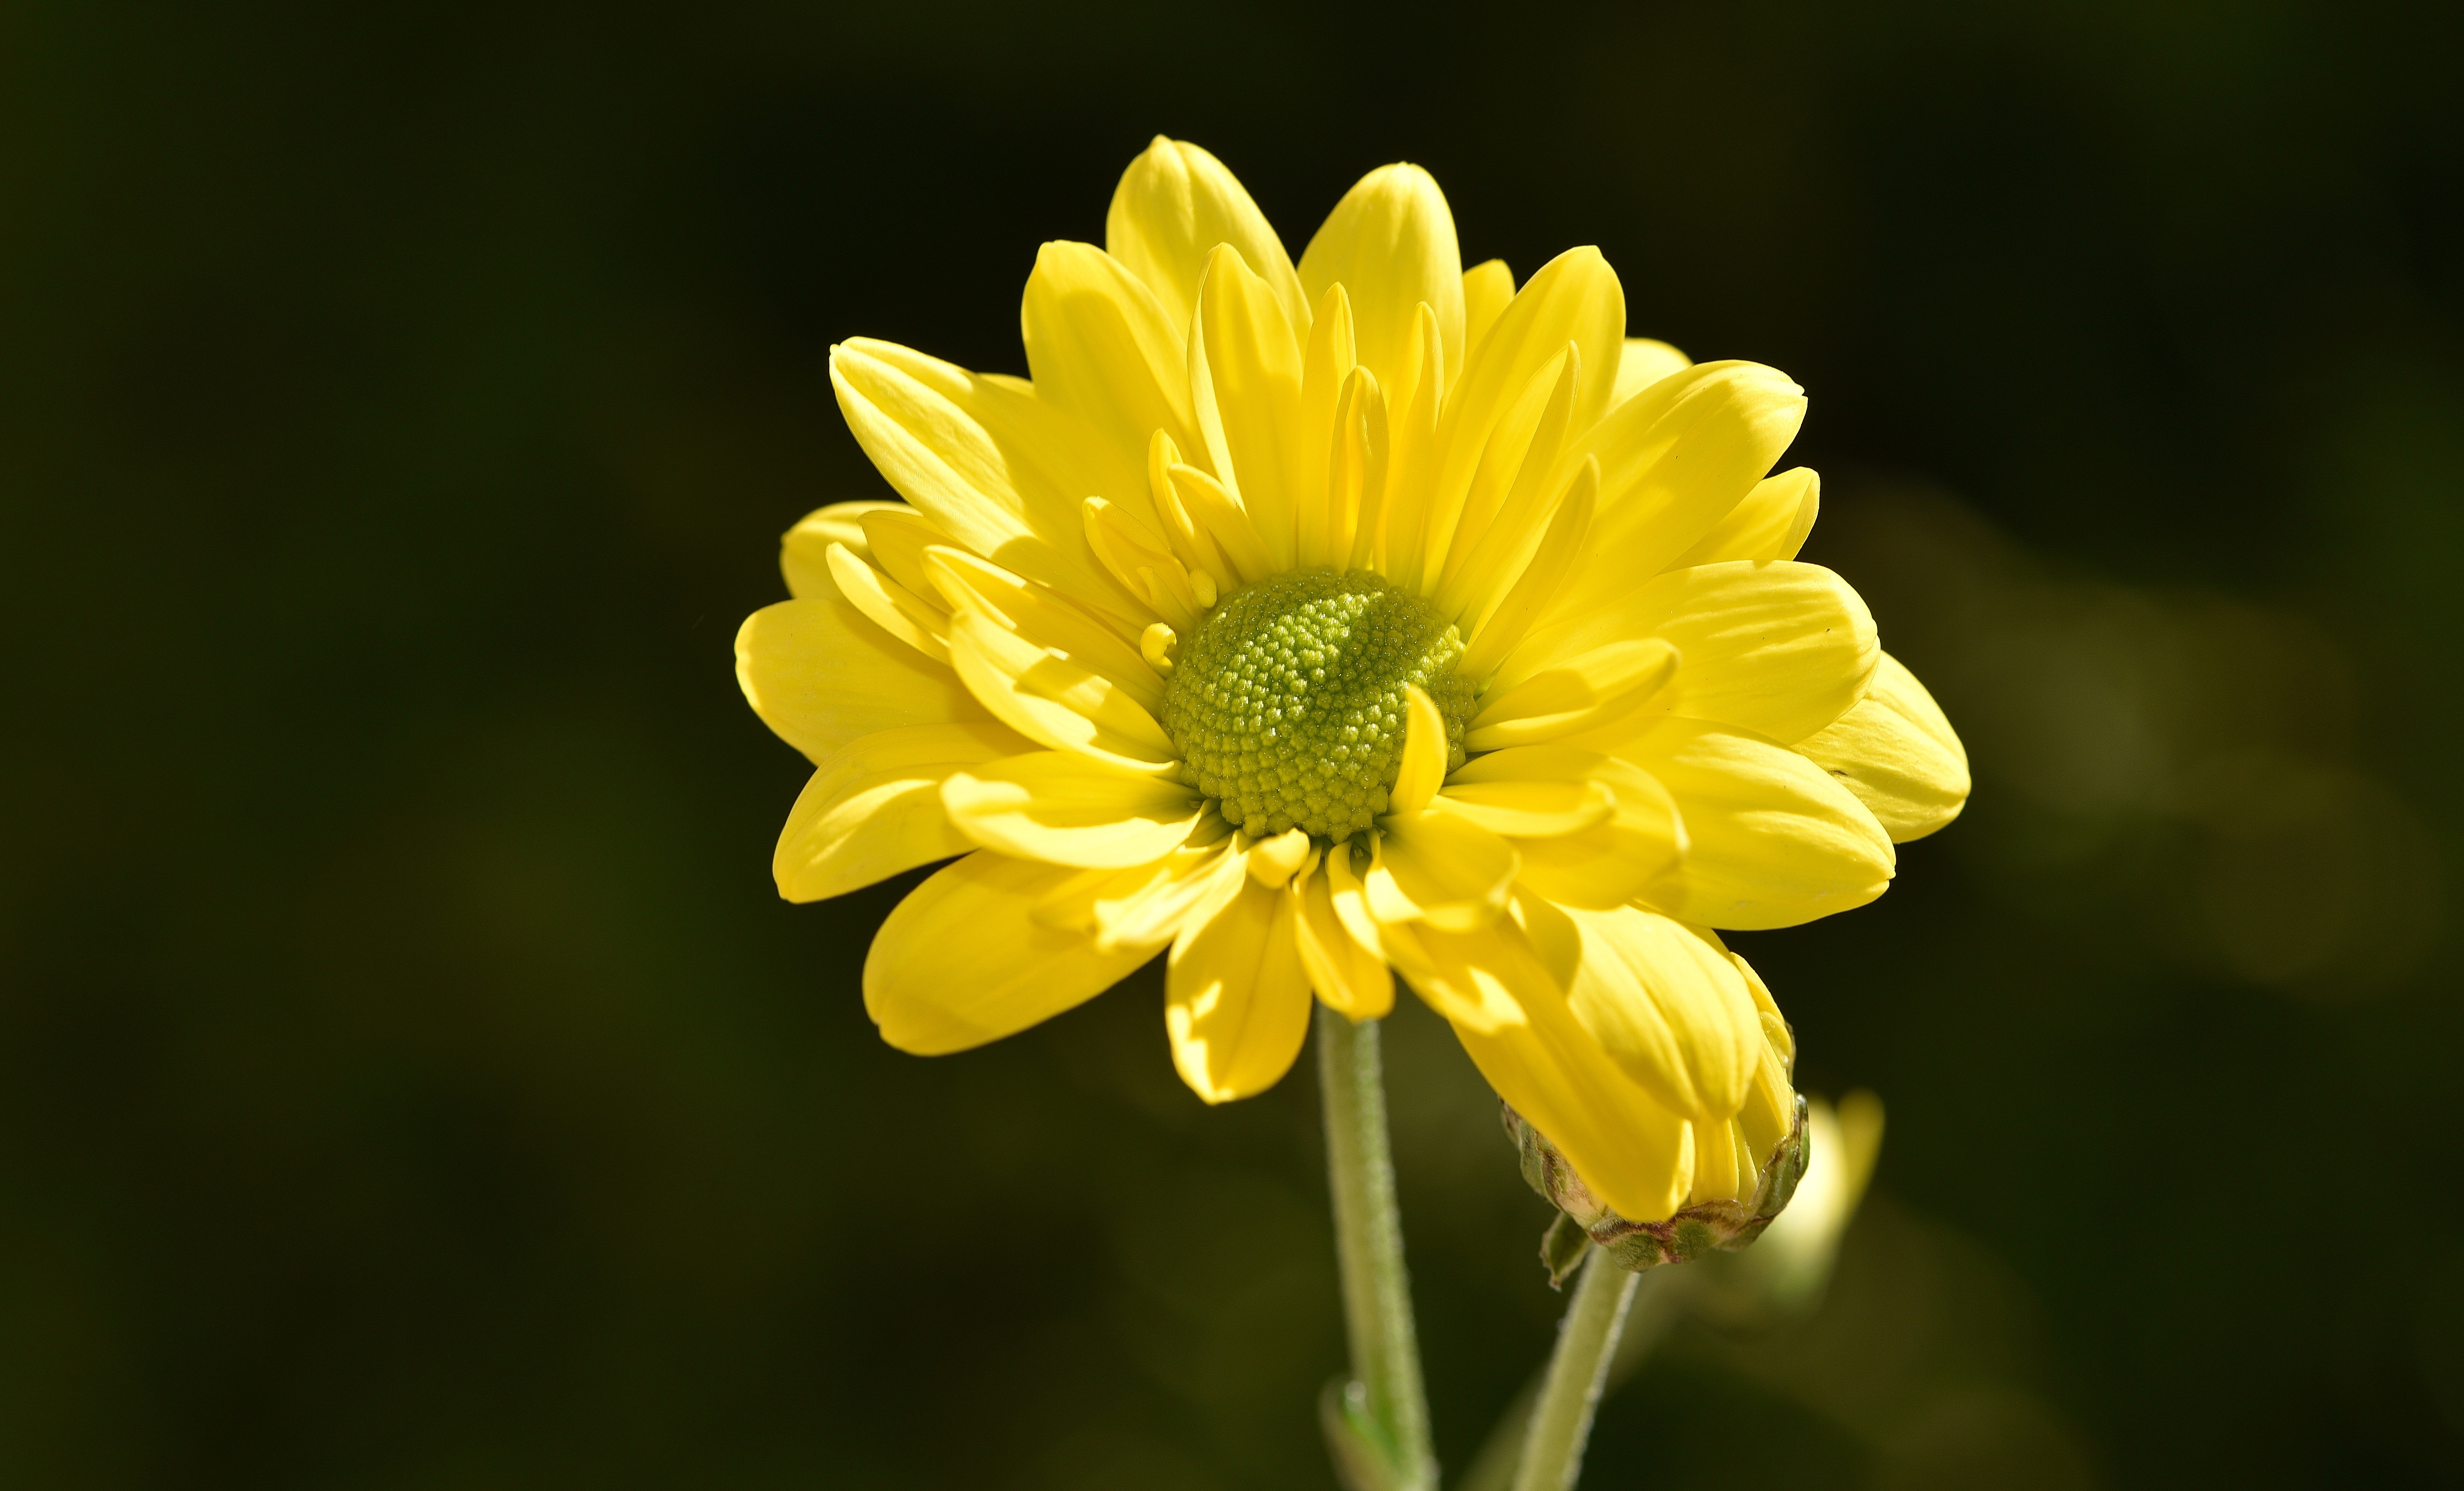
nature, plant, flower, petal, daisy, herb, yellow, close, flora, wildflower, flowers, close up, nectar, macro photography, flowering plant, daisy family, tree daisy, oxeye daisy, plant stem, land plant, chamaemelum nobile